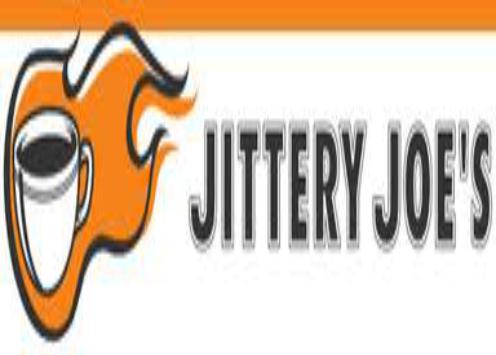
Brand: jittery joe's
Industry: Food